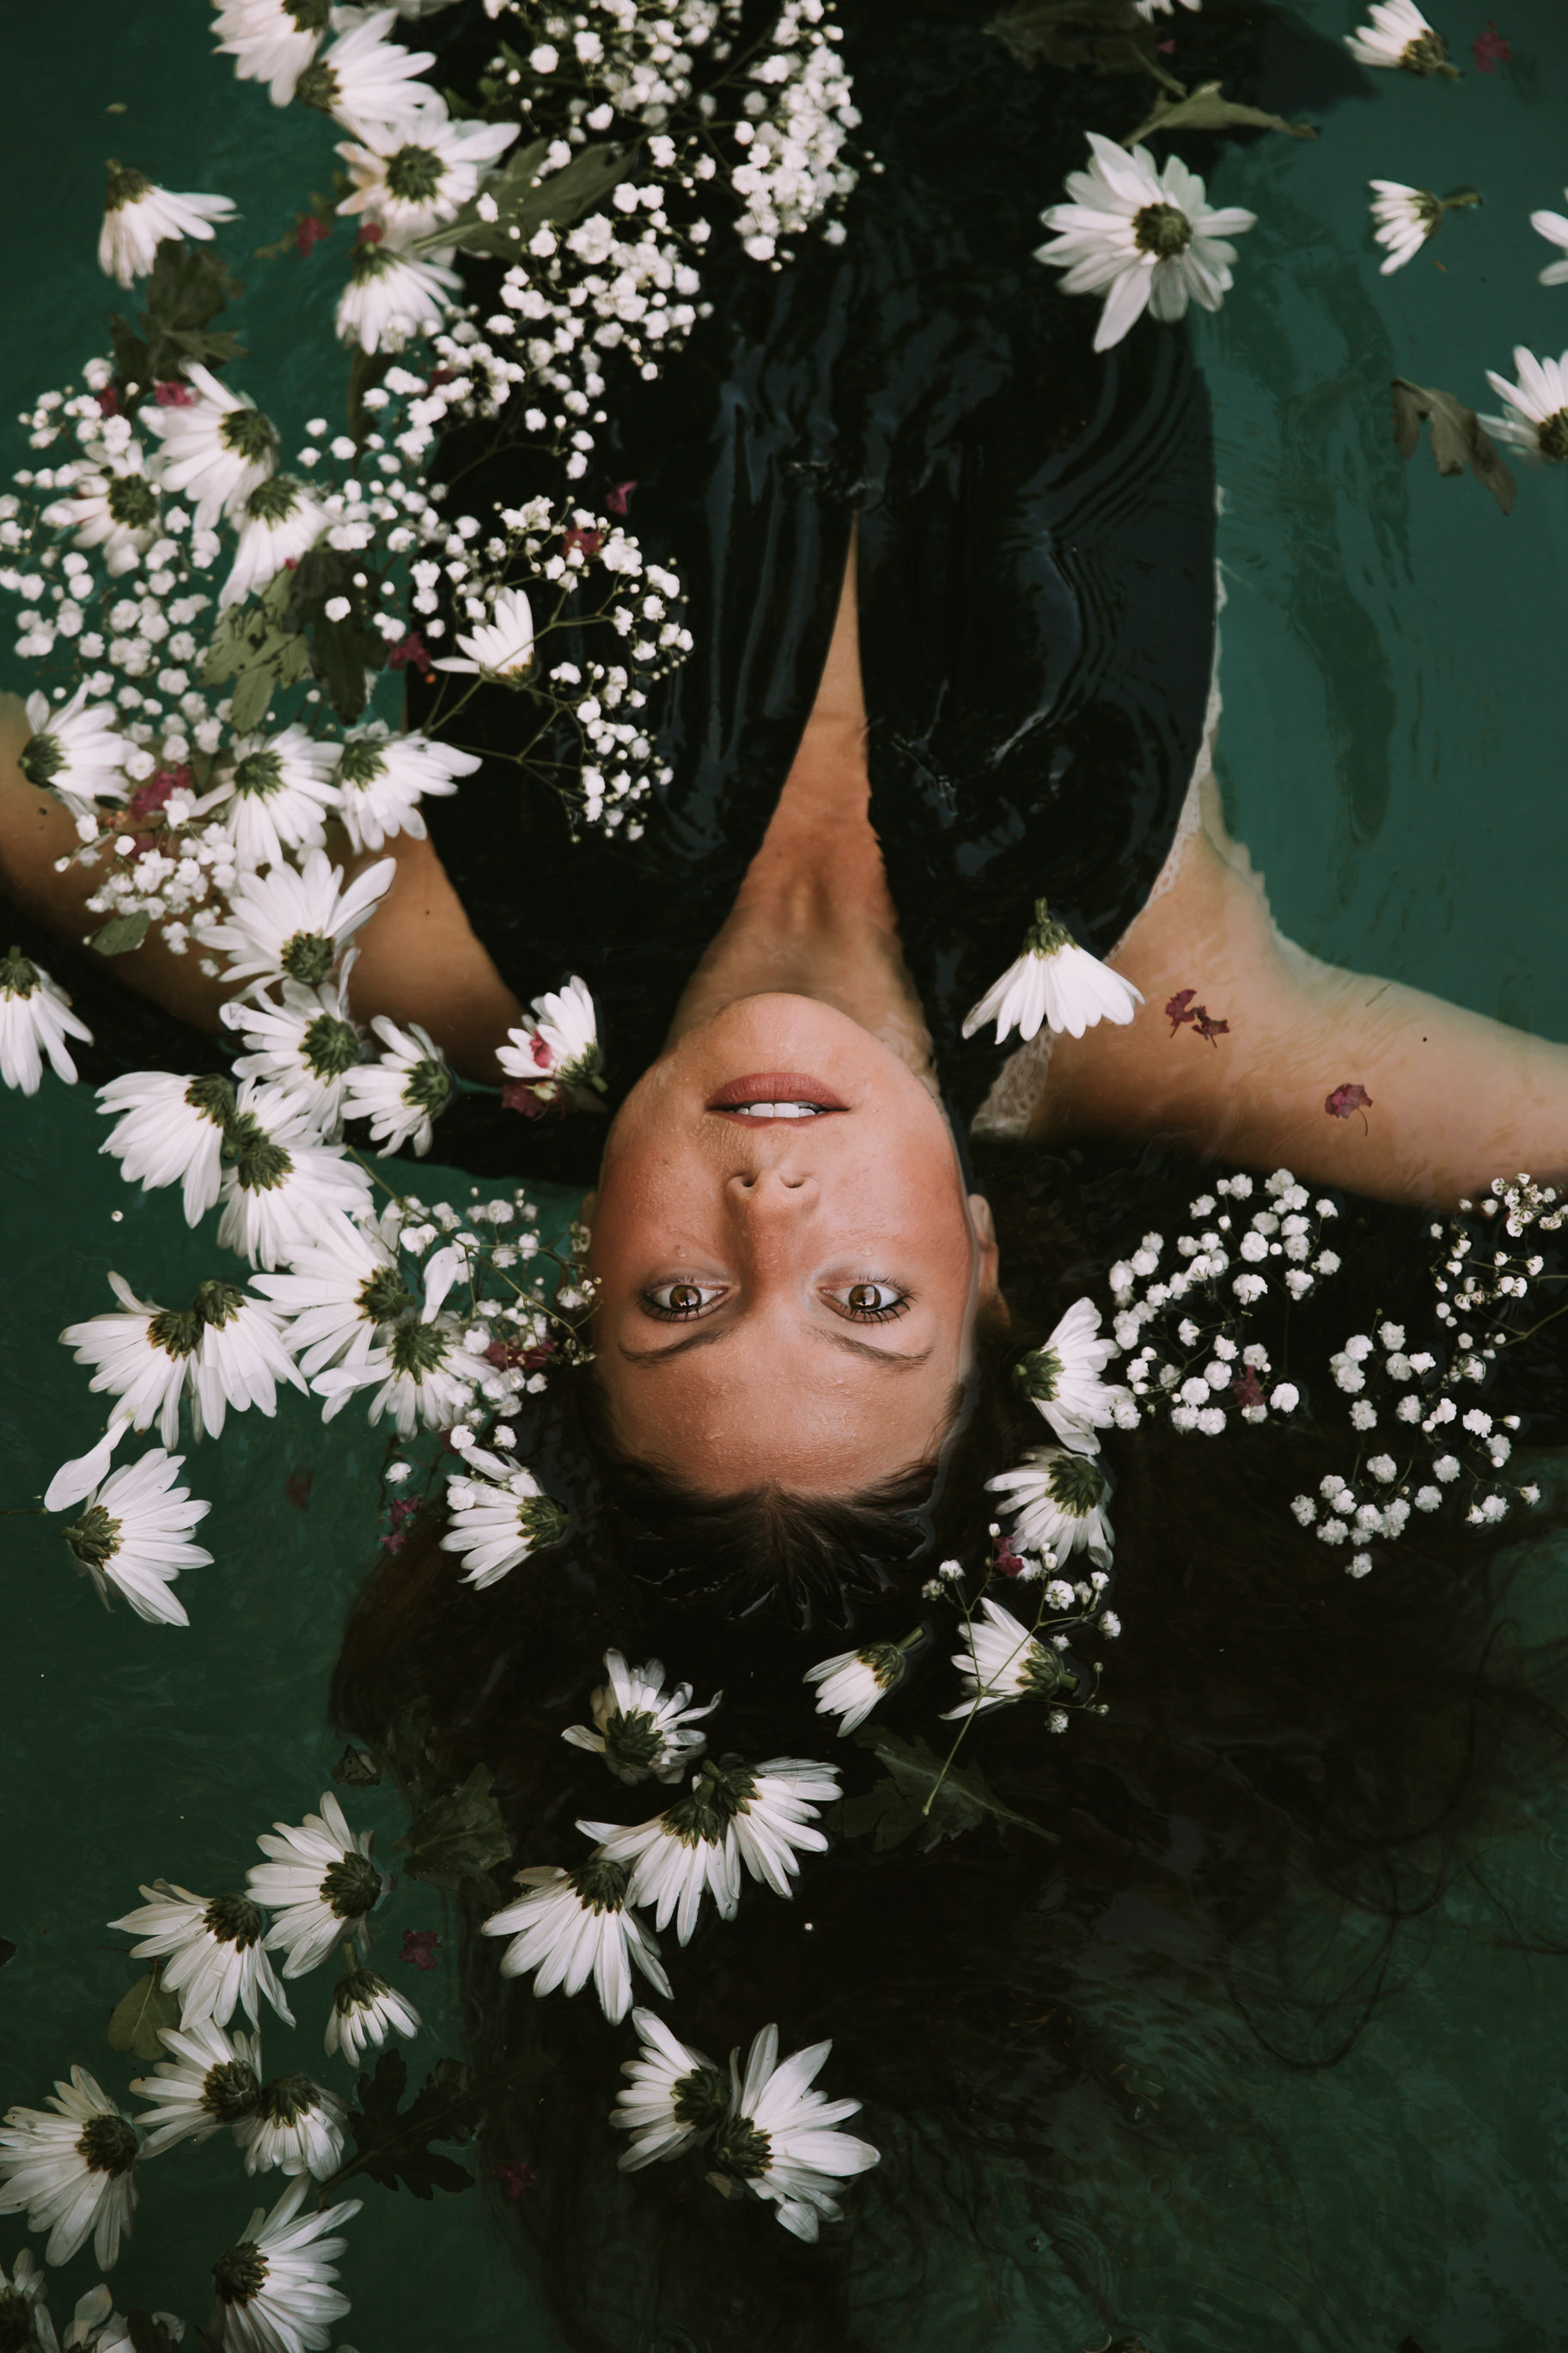
water, girl, woman, flower, model, spring, floating, flora, flowers, dress, photograph